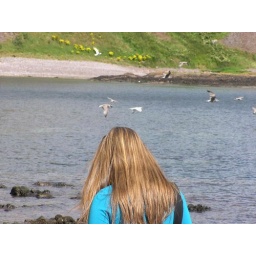
The birds were startled by my friend walking on the beach. This beach was just below the castle.